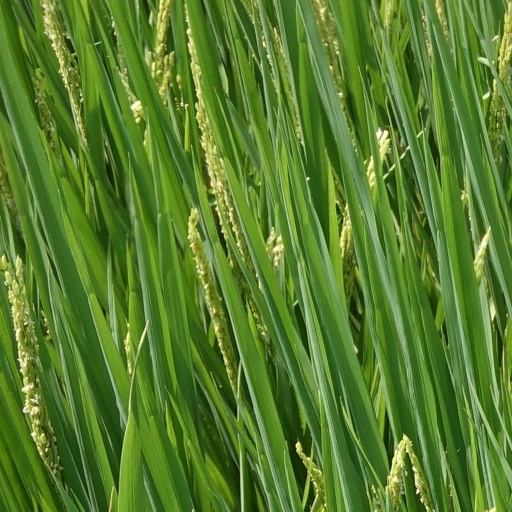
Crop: rice